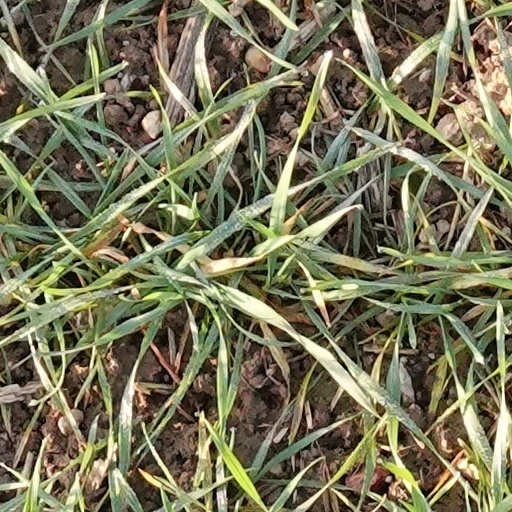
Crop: wheat